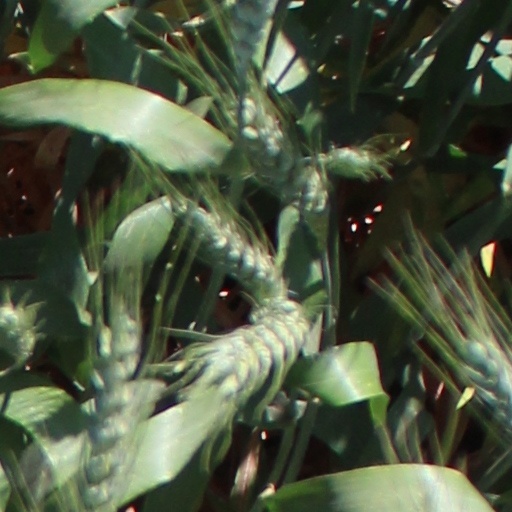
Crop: wheat